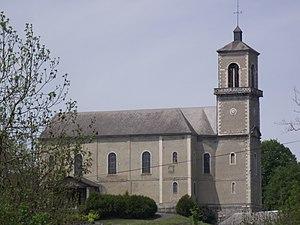
Montgaillard est une commune française située dans le département des Hautes-Pyrénées, en région Occitanie.